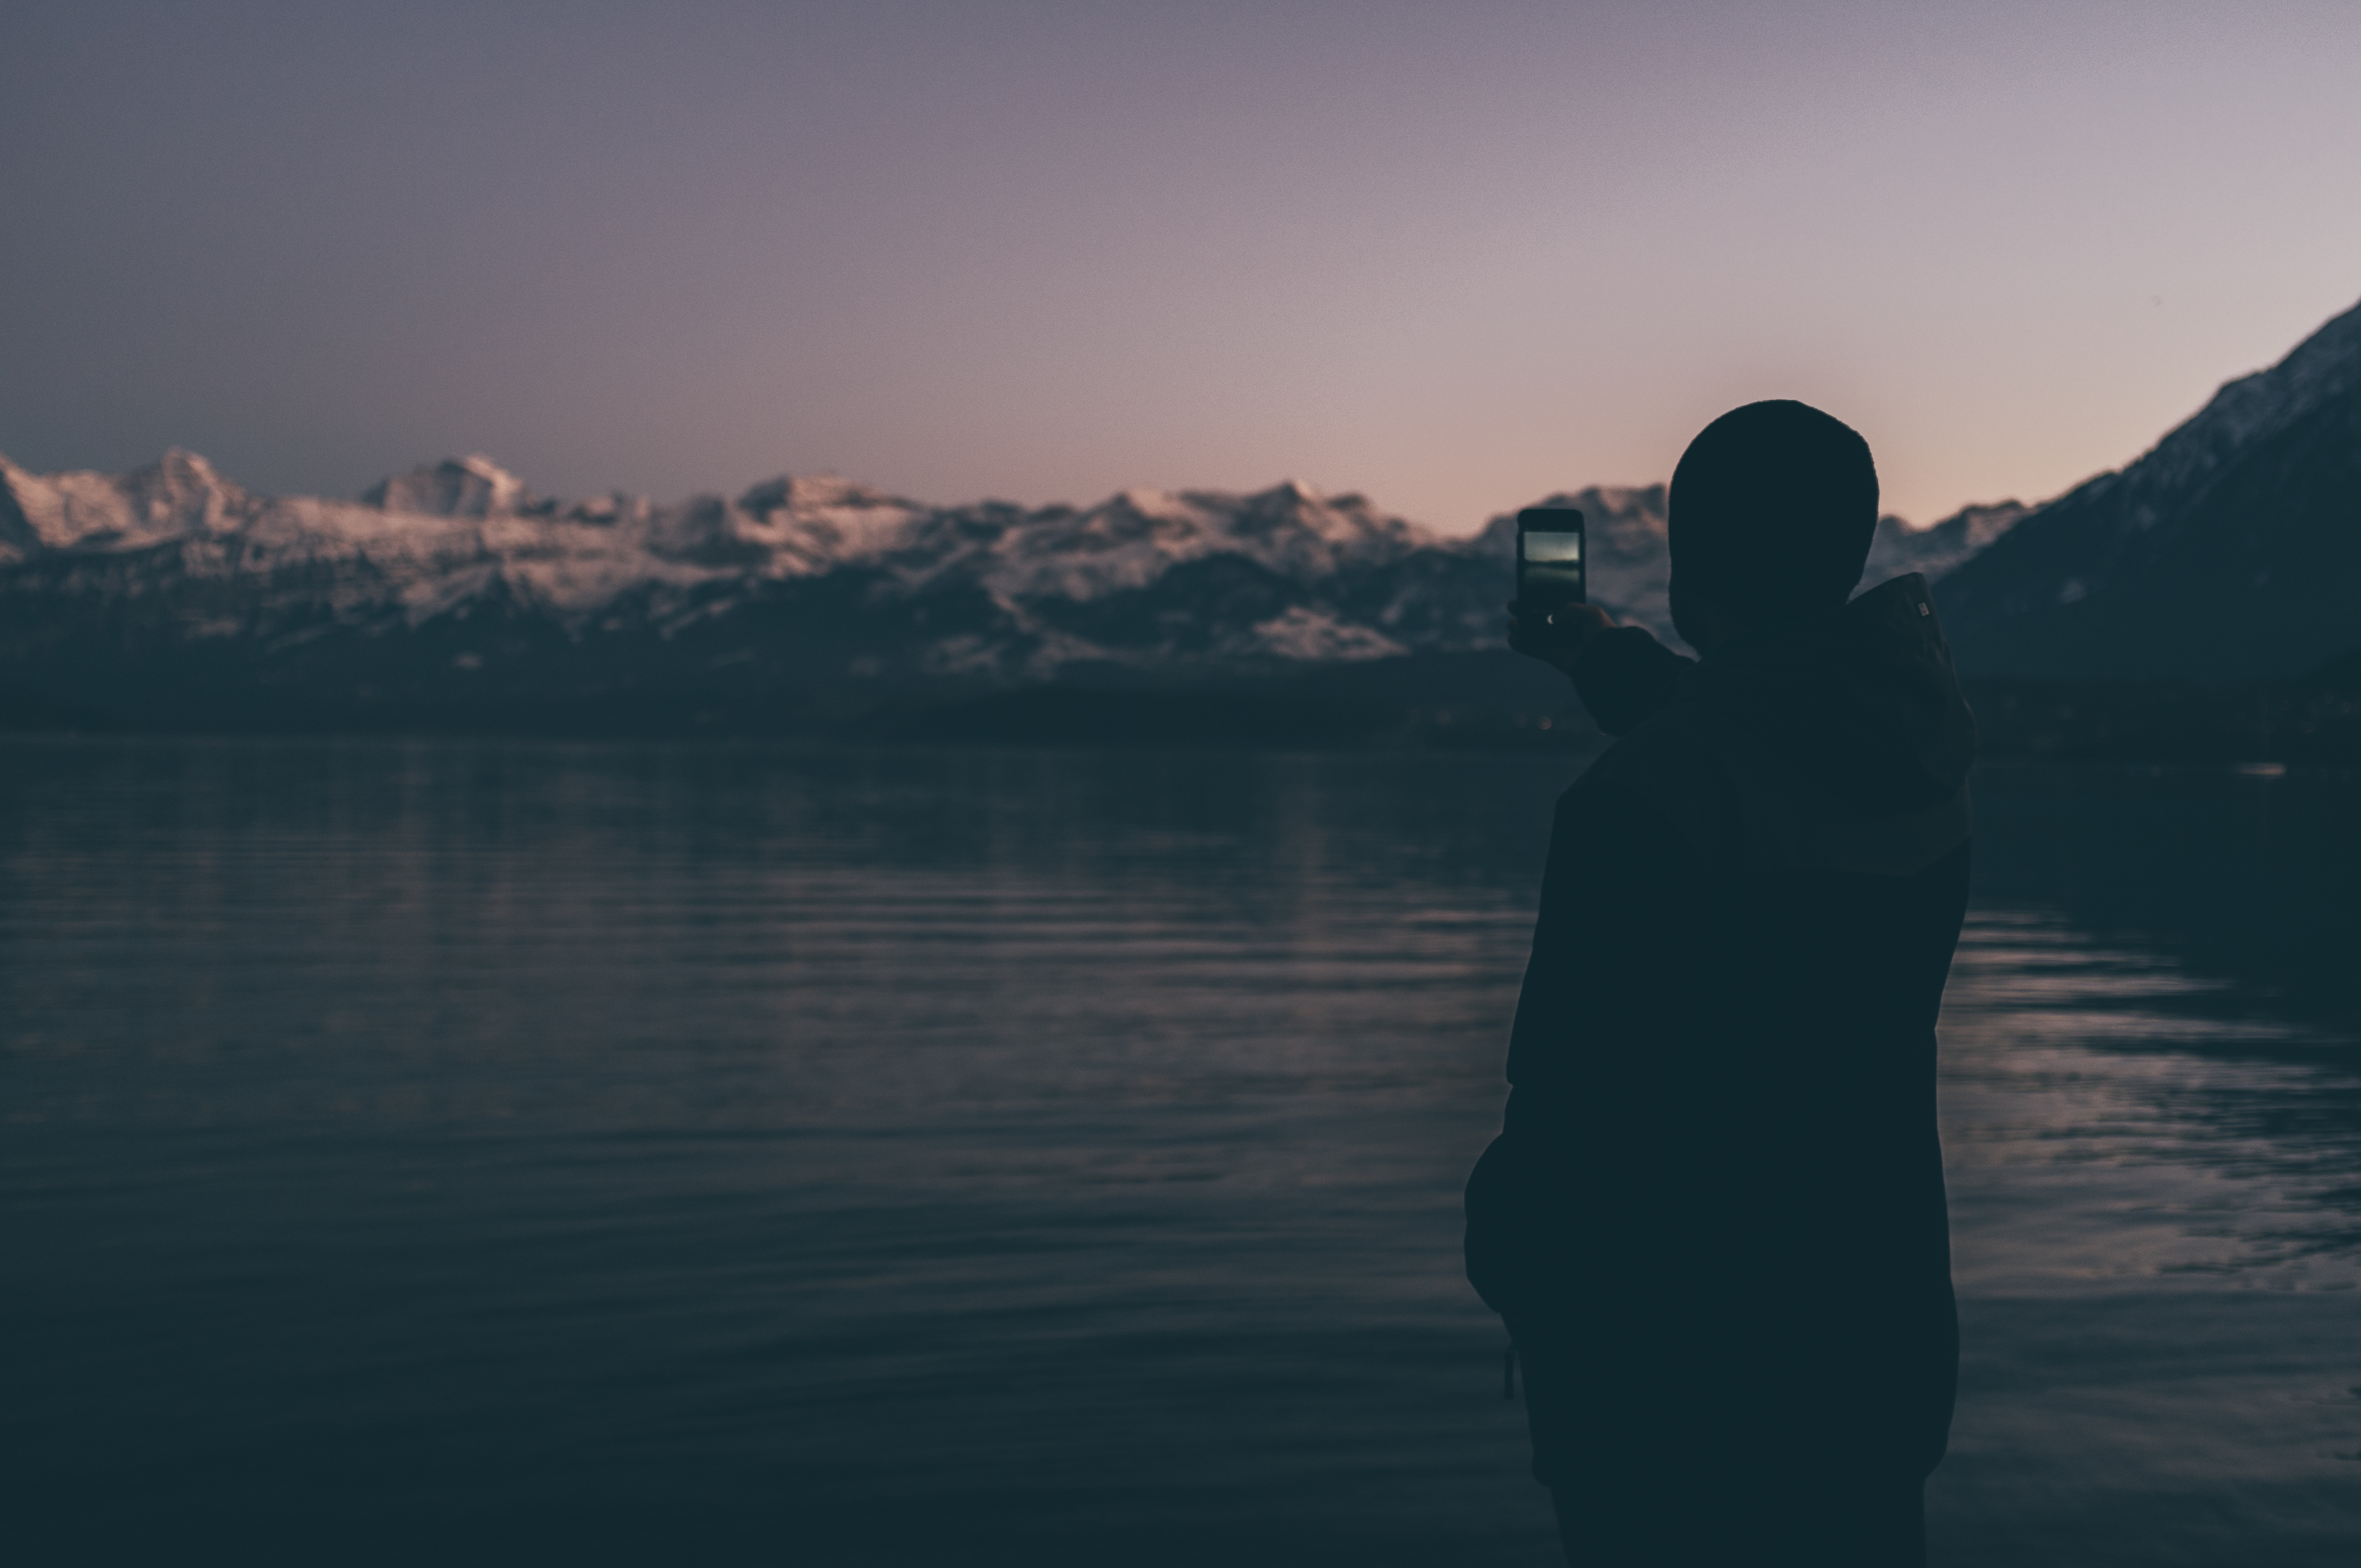
sea, ocean, horizon, silhouette, cloud, sunrise, sunset, sunlight, morning, lake, dawn, dusk, evening, reflection, bay, atmospheric phenomenon